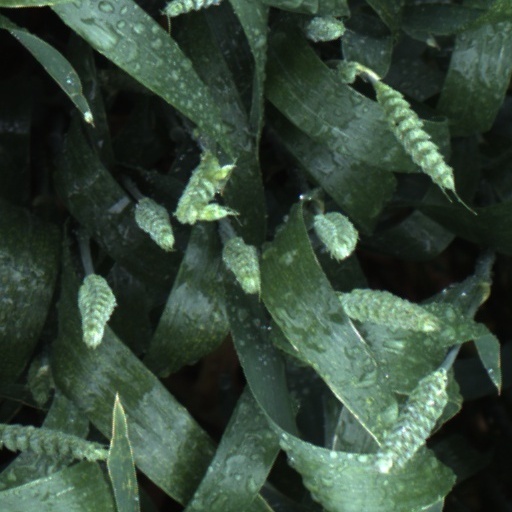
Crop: wheat